Reuse of human excreta

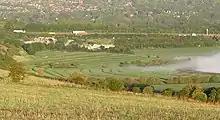
A sewage farm in Hampshire, England

The resources available in wastewater and human excreta include water, plant nutrients, organic matter and energy content. Sanitation systems that are designed for safe and effective recovery of resources can play an important role in a community's overall resource management.